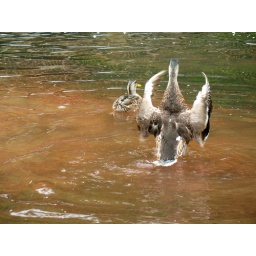
These ducks repeatedly dove under water and then came up to shake the water off. It was pretty funny to watch.